Moere

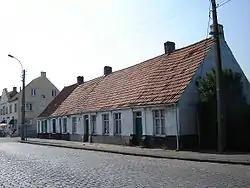

Moere is a small village located within the municipality of Gistel in West Flanders, Belgium. The village gained some fame when American singer Marvin Gaye moved there for several months in the early 1980s. During his stay, the singer composed his hit songs "Sexual Healing" and "Midnight Love." The house he resided in remains an attraction to this day.